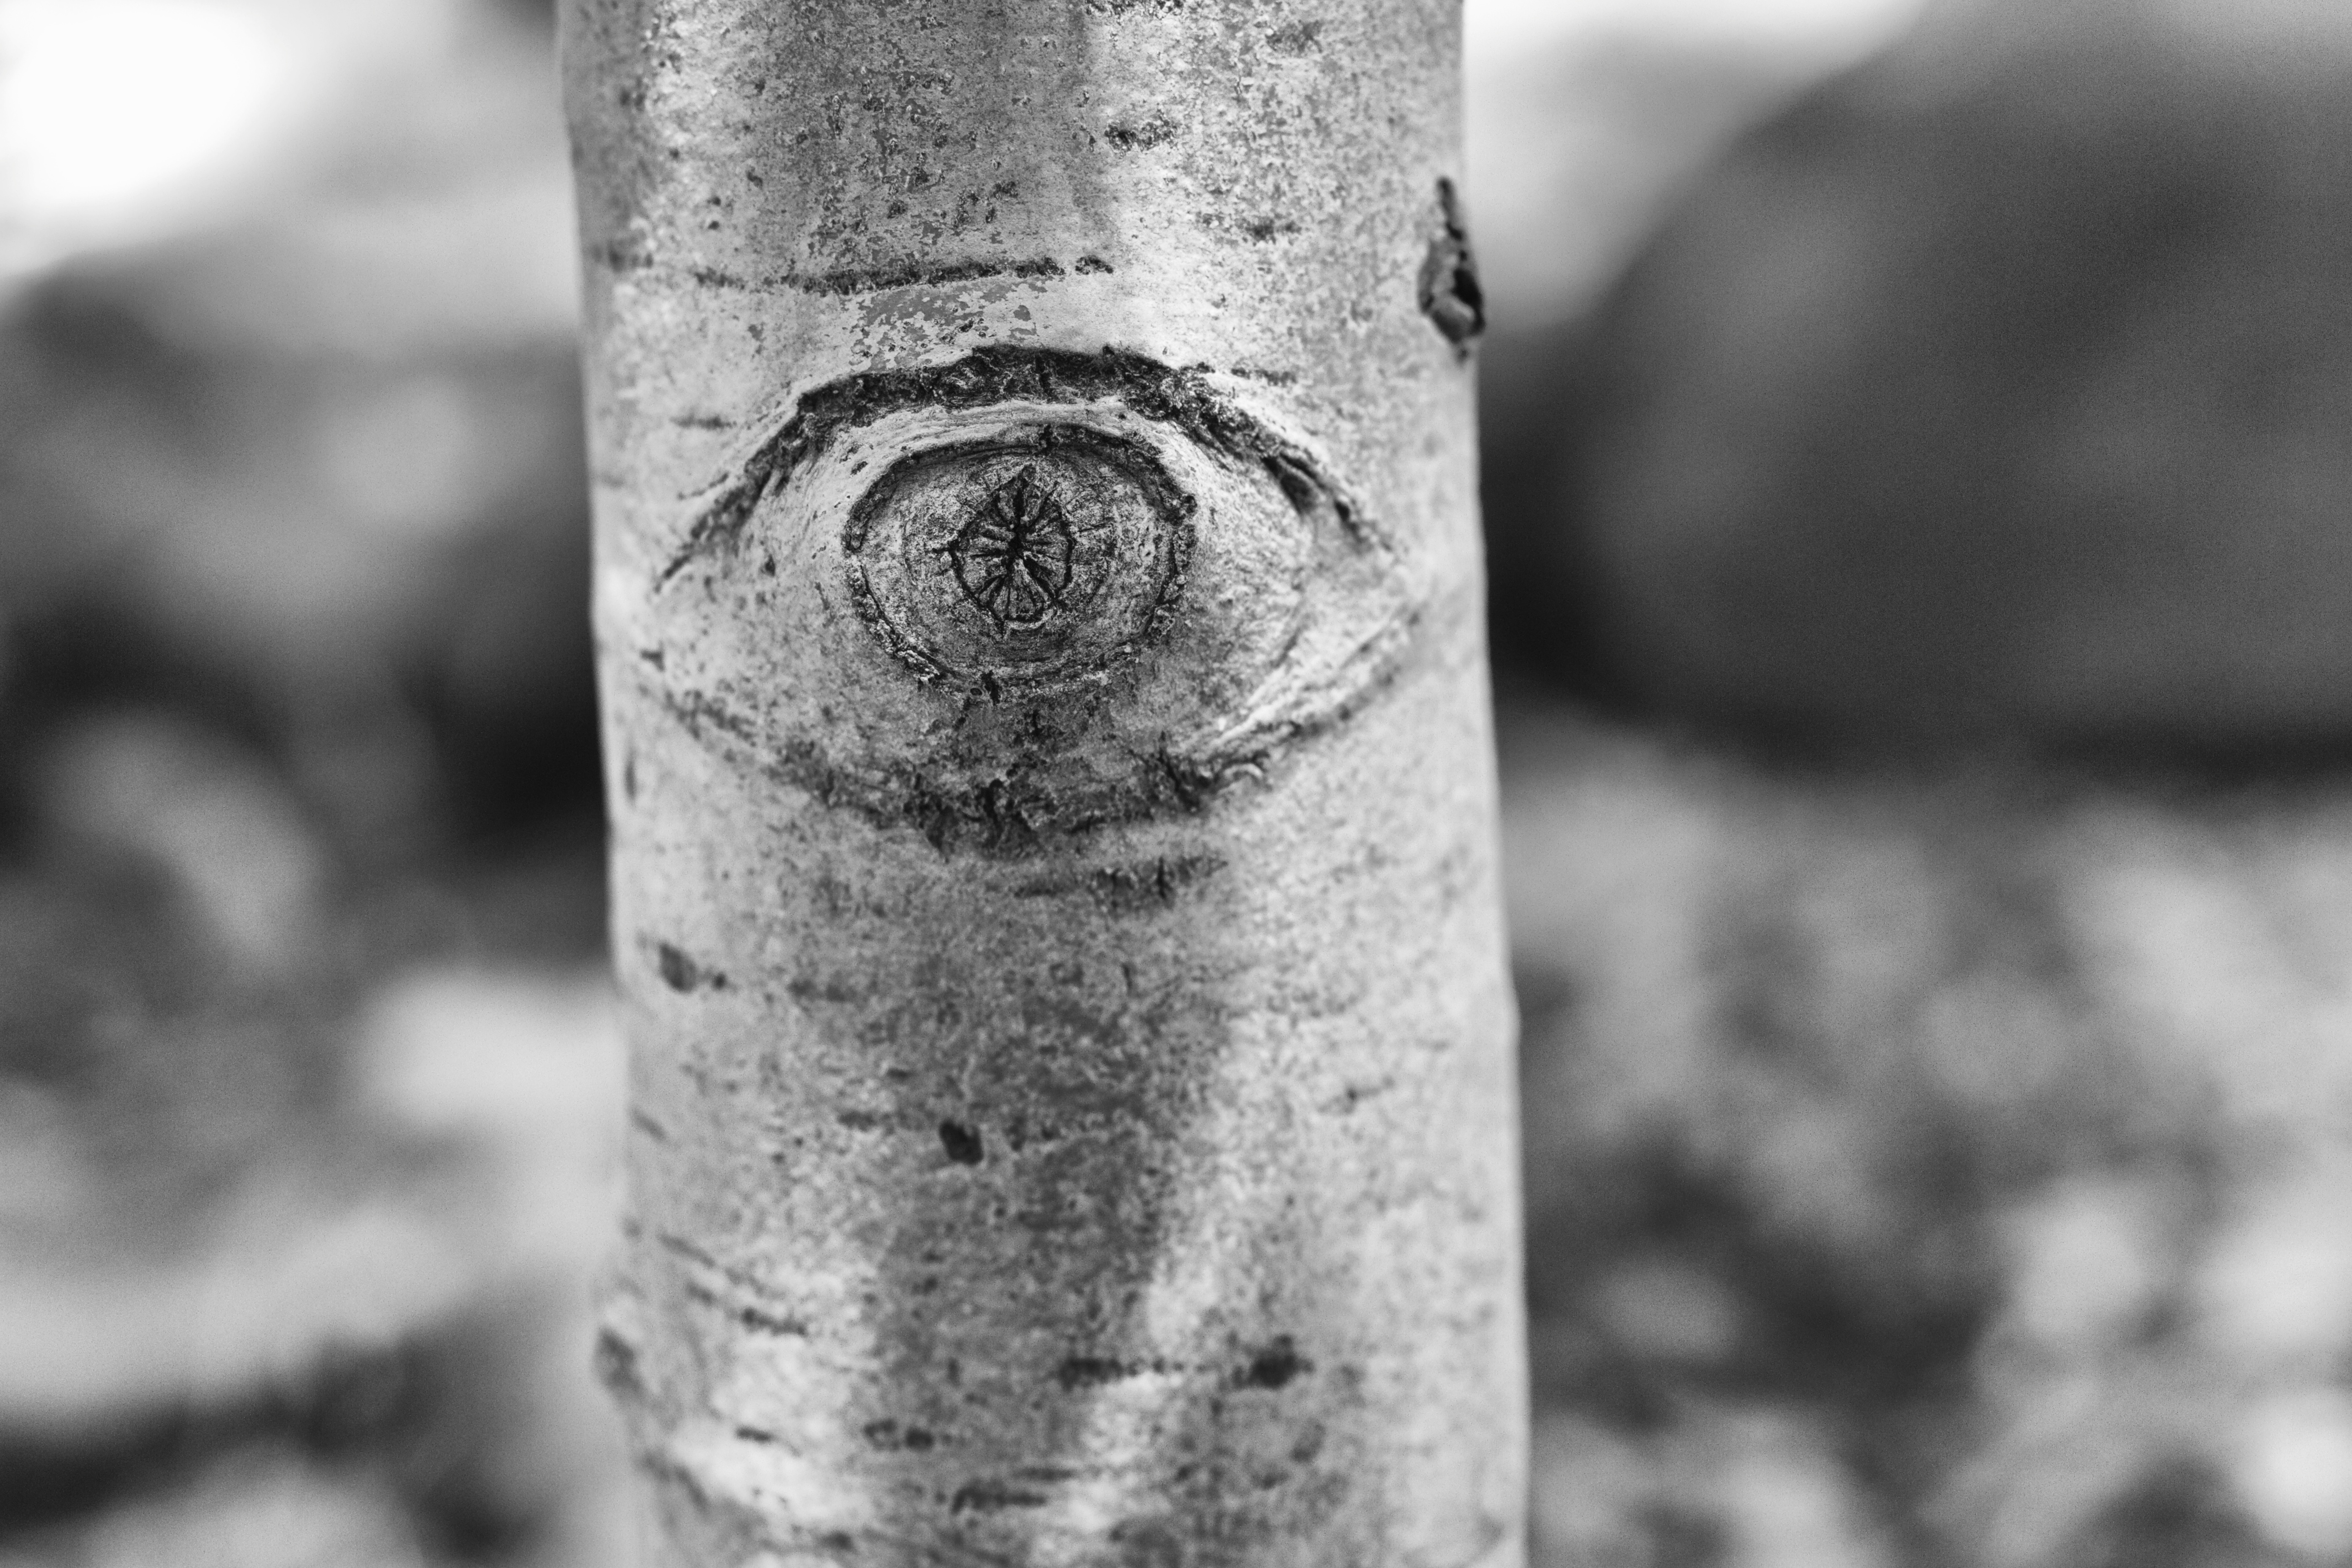
hand, tree, branch, black and white, wood, white, photography, leaf, trunk, soil, black, monochrome, close up, bw, eye, aspen, macro photography, monochrome photography, man made object, plant stem